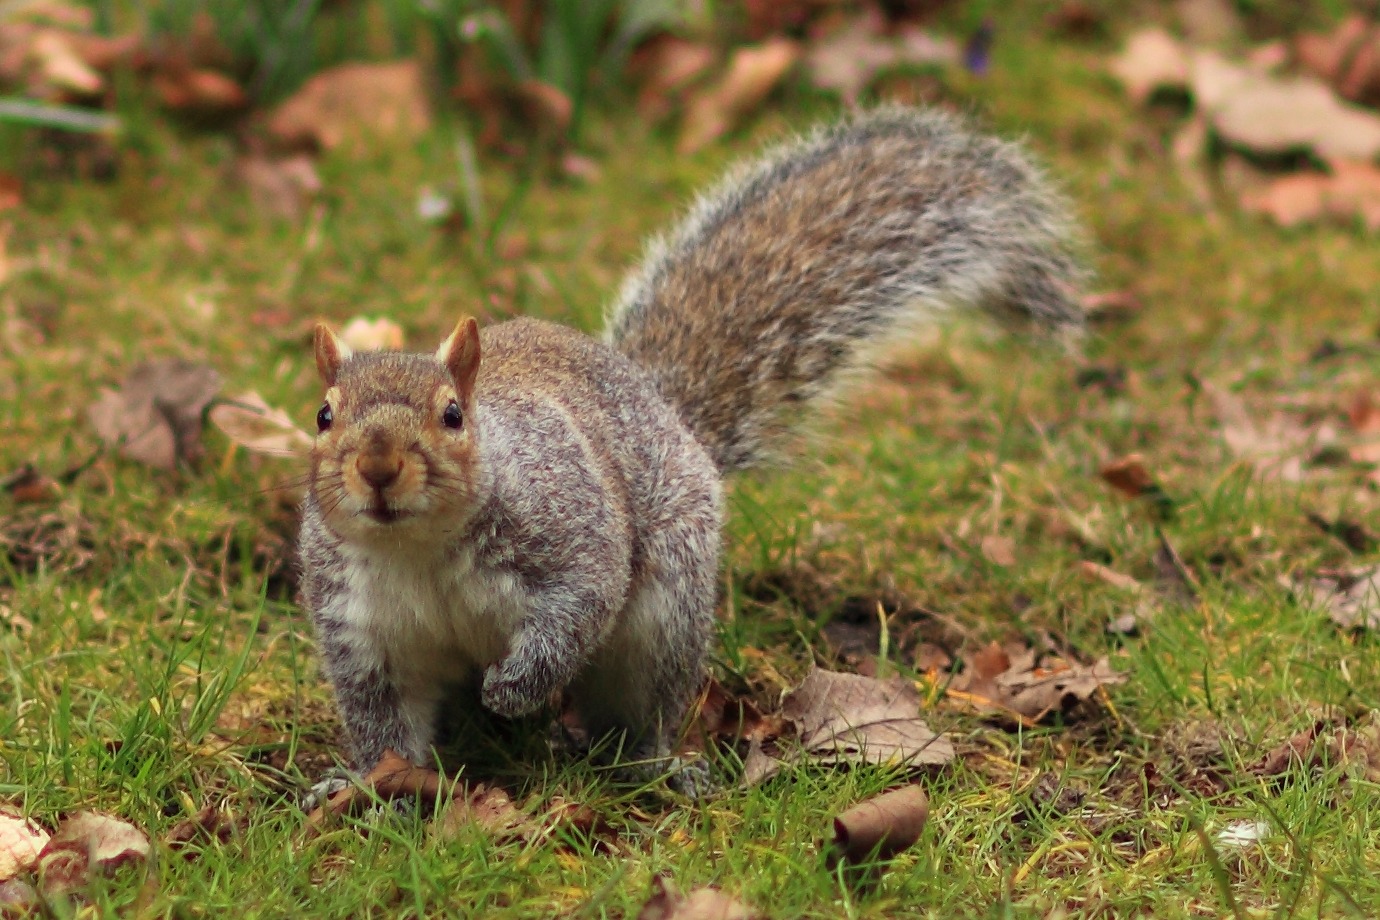
grass, animal, cute, looking, wildlife, wild, fur, fluffy, park, brown, mammal, squirrel, ear, rodent, fauna, nose, eyes, lovely, tail, vertebrate, chipmunk, marmot, prairie dog, fox squirrel